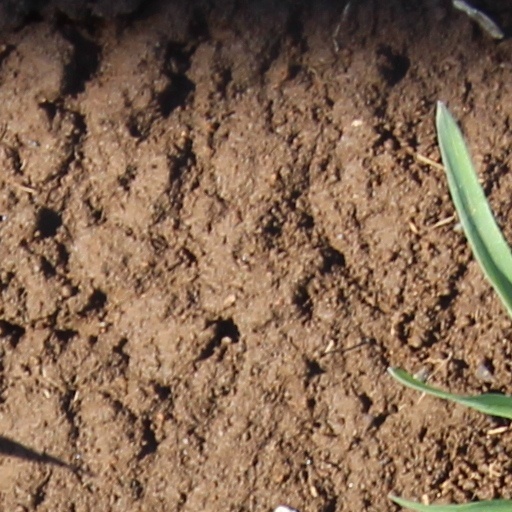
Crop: wheat